Classic Stories 2

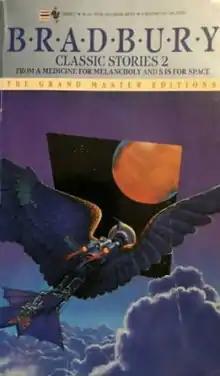
cover of first edition

Classic Stories 2: From A Medicine for Melancholy and S Is for Space is a semi-omnibus edition of two short story collections by American writer Ray Bradbury, "A Medicine for Melancholy" and "S is for Space". Stories from the original collections that are included in "Classic Stories 1" are omitted.